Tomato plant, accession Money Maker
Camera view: bottom (45 deg); turntable rotation: 90 degrees
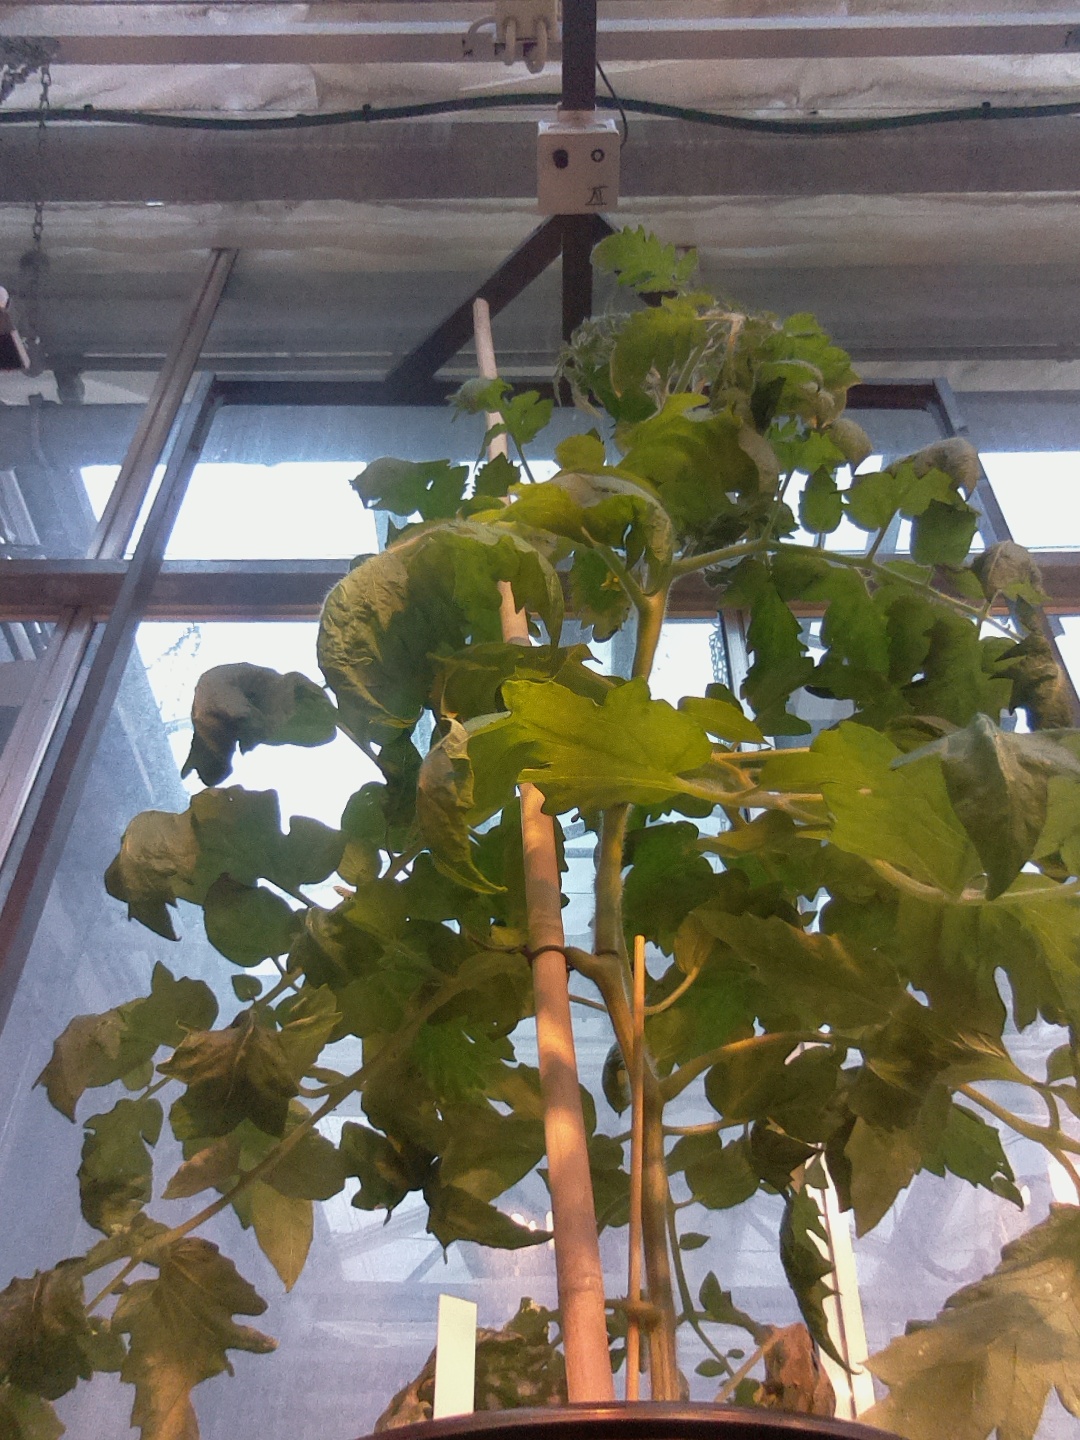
BBCH growth stage 65: Full flowering, 50%-60% of flowers open, first petals falling